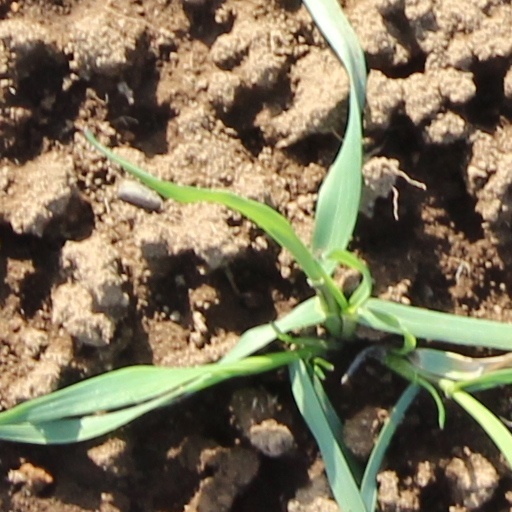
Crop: wheat